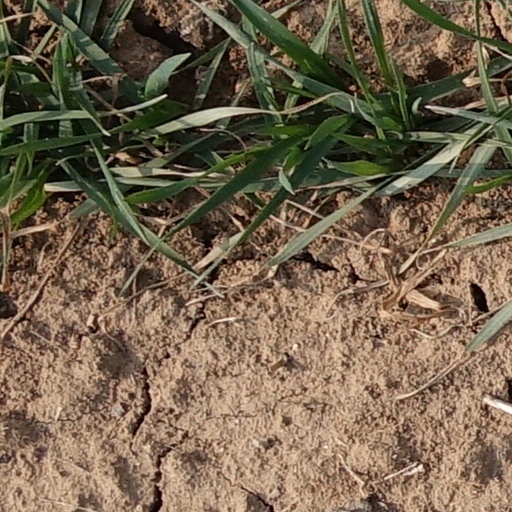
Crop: wheat